List of Holy Moses members

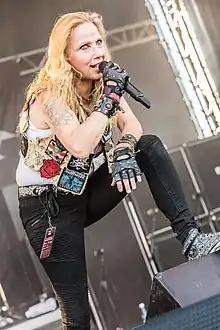
Sabina Classen (then Hirtz) has been the lead singer of Holy Moses since December 1981.

When Sabina initially declined a return to Holy Moses, the band briefly worked with another female singer (known by Sabina's recollection as "Katrin or Katja"), before Sabina returned and the band brought in new drummer Jörg "Snake" Heins. The new lineup recorded demos "Death Bells" and "Walpurgisnight", before Heins was forced by his parents to leave the group to focus on his university studies. He was replaced in November 1985 by Herbert Dreger, who debuted on "The Bitch" demo recorded at the end of the year. The band signed with producer Ralph Hubert's AAARRGG Records in February 1986 and subsequently recorded their debut full-length album "Queen of Siam", which was released that spring. Shortly after the album was recorded, Dreger was fired after attending a Whitesnake show on the same night as a planned support slot for Agent Steel.